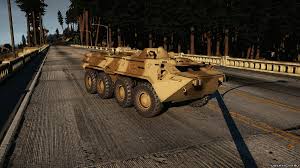
Label: BTR-80